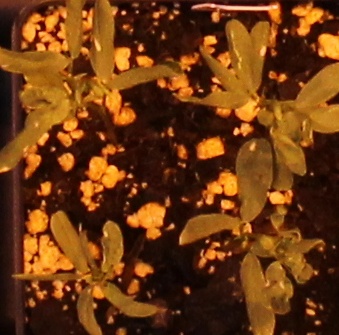
Label: Lentil